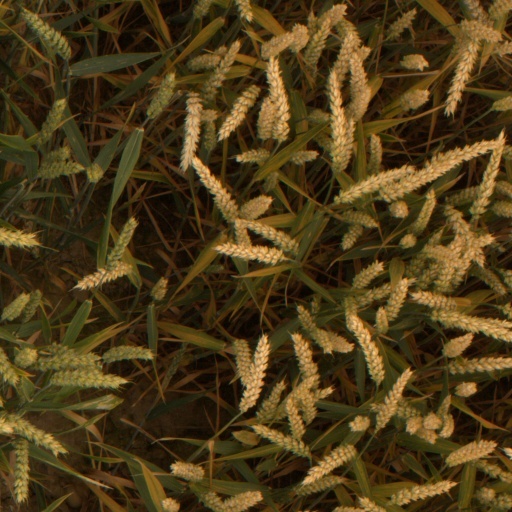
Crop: wheat